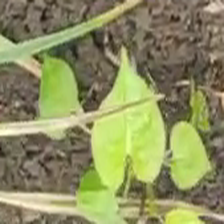
Weed species: Obscure_morning _glory(Ipomoea obscura)